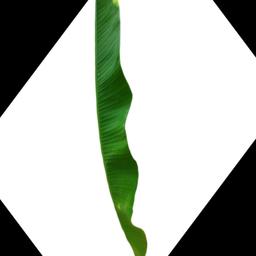
Label: MALBHOG LEAF